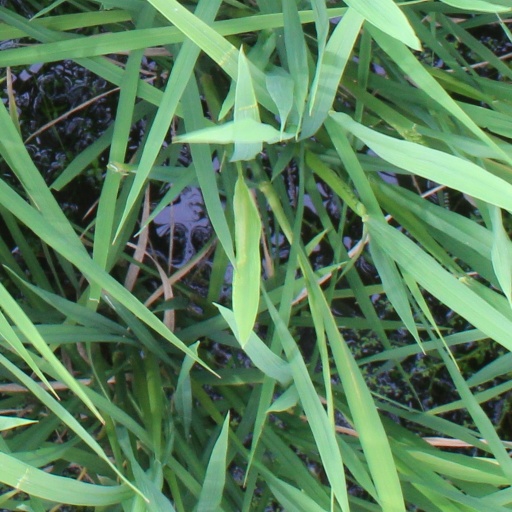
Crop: rice